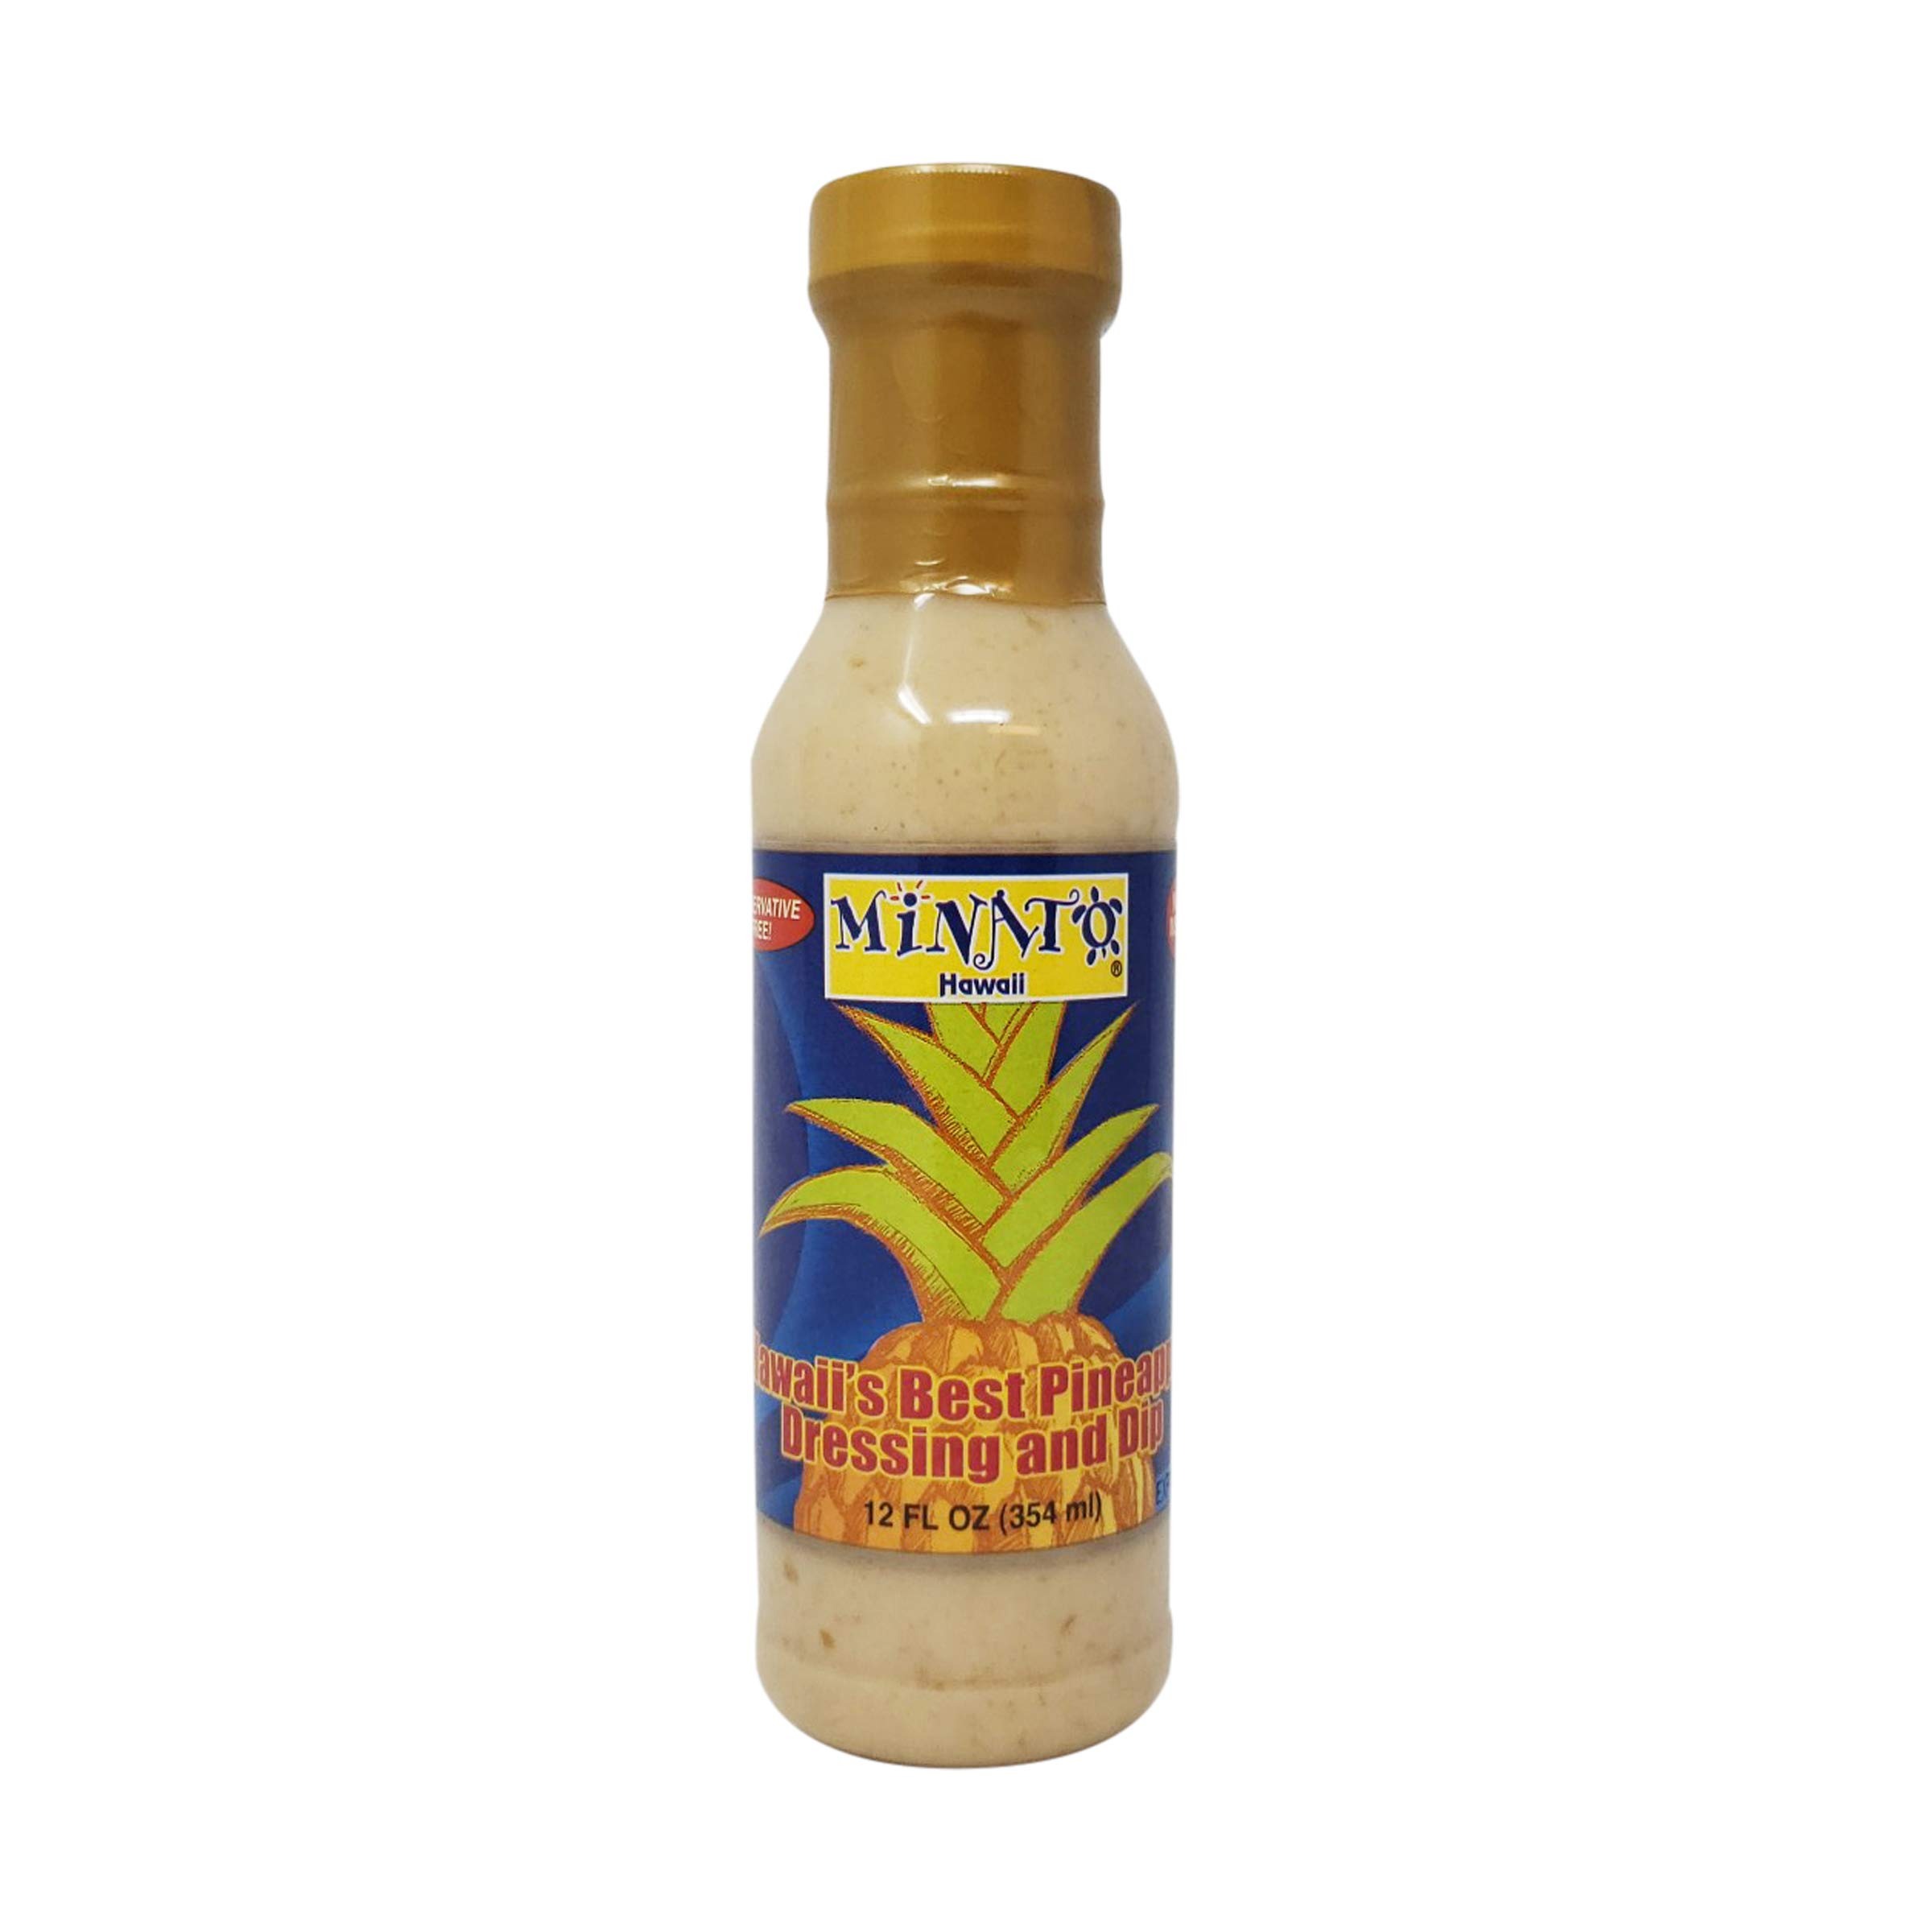
Item Name: MINATOS Pineapple Dressing, 12 OZ
Bullet Point: A base of pineapple, soy sauce and sesame seed.
Product Description: Tastes Best Chilled. Refrigerate after opening. Also great on poultry, seafood, tofu, and steam vegetables.
Value: 12.0
Unit: Ounce

Price: 10.8